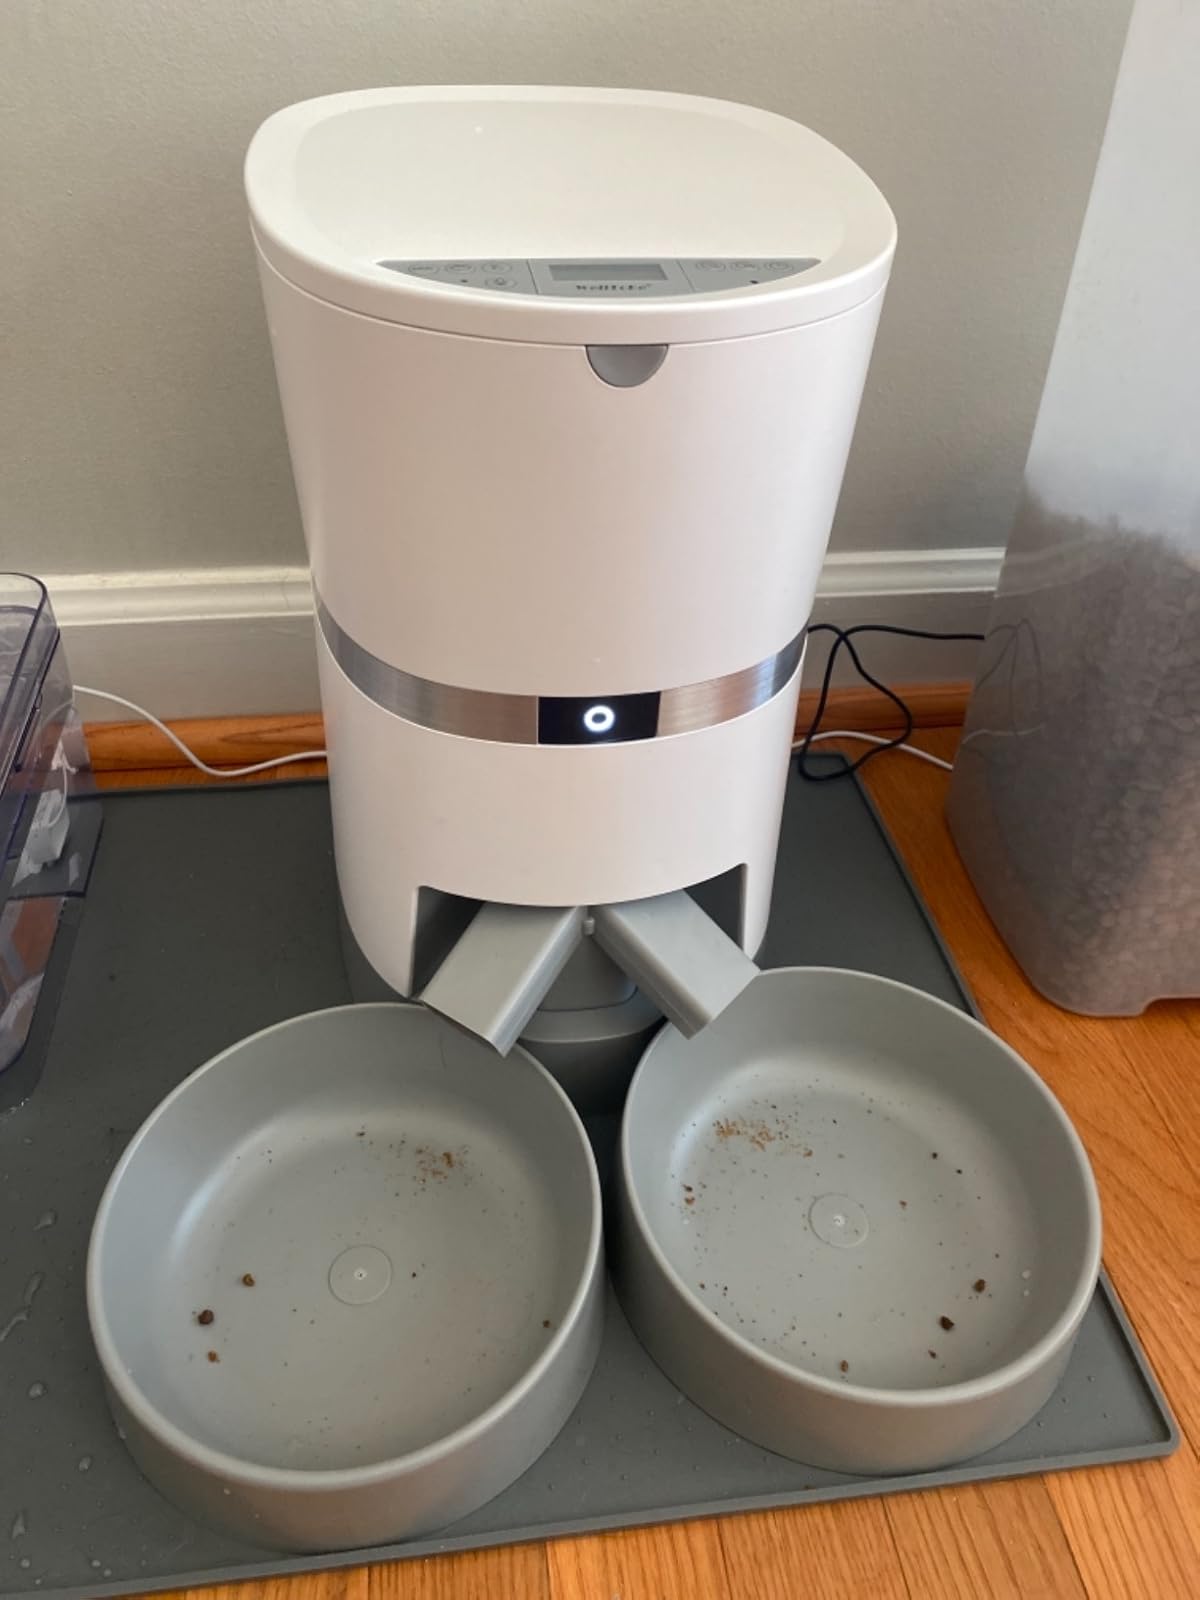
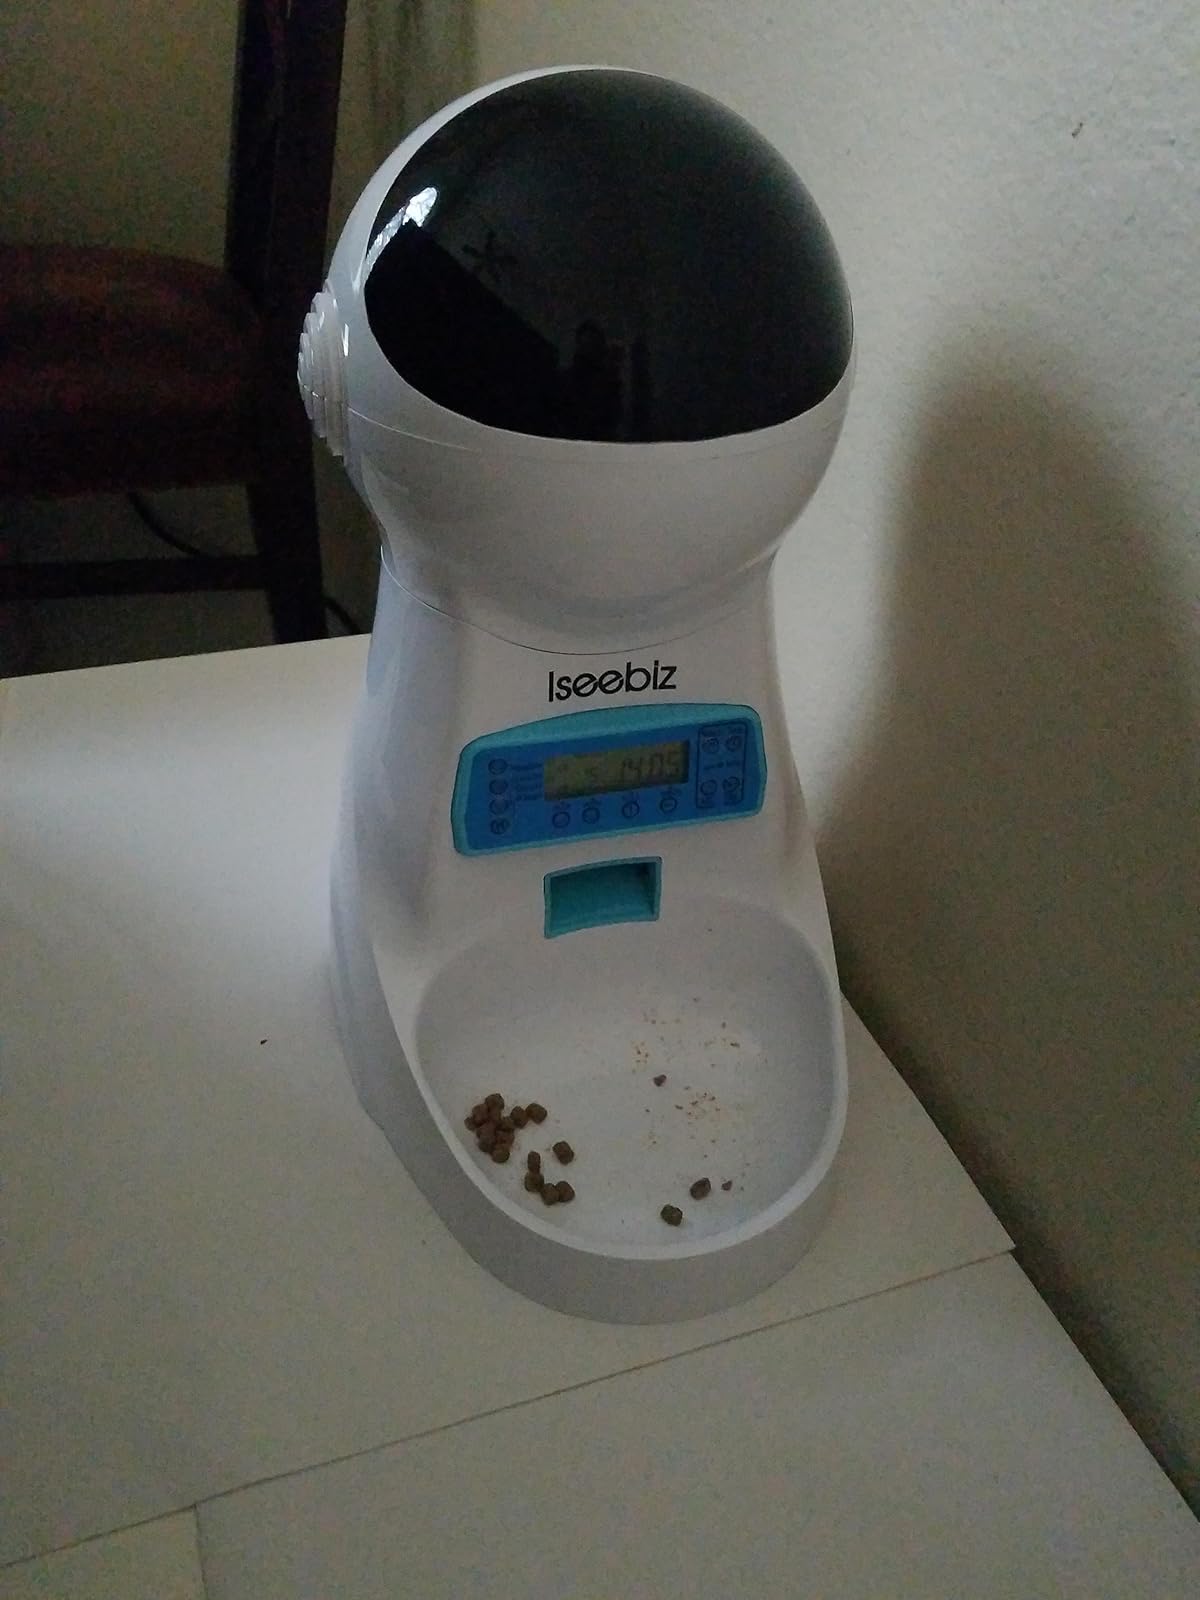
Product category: items_feeder
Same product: no